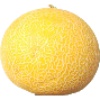
Label: Cantaloupe 1